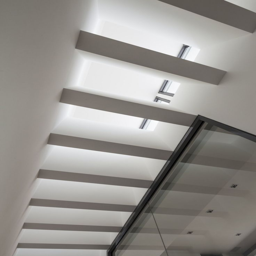
assuming structure within , nice boxing out with the repetitive pattern .